Twilight Struggle

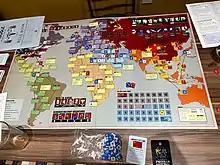
An example of "Twilight Struggle" game play

Cards have "operations point" values that let a player take one of three actions on the board: to place influence markers in or adjacent to countries where he already has influence; to attempt "realignment" to remove enemy influence, with bonuses depending on existing influence; or to attempt a "coup" that can reduce an opponent's influence and increase his own influence in a single country. Realignment and coup attempts partially rely on dice rolls to succeed.